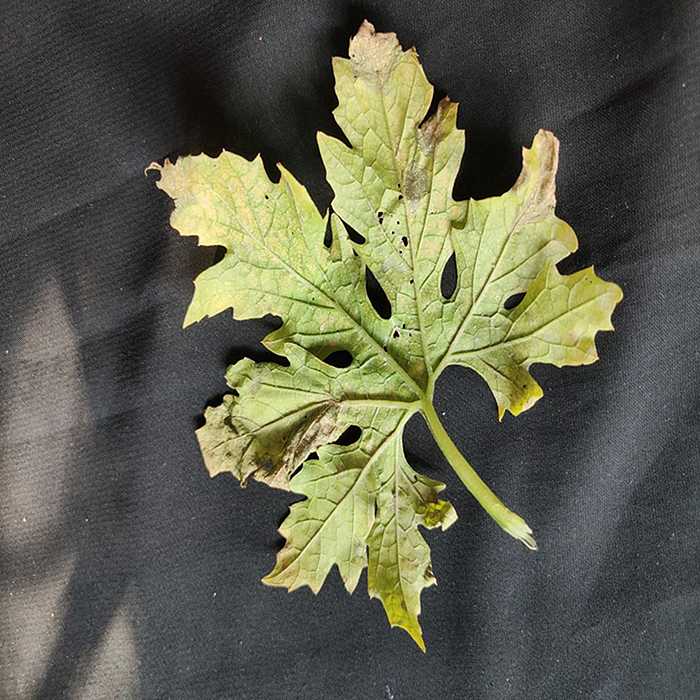
Plant: Bitter Gourd
Label: Mosaic virus